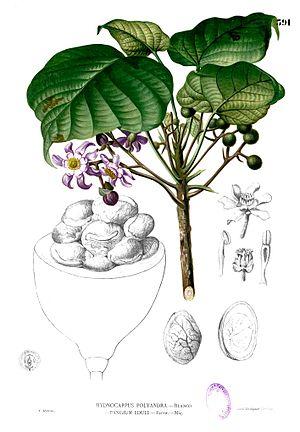
Pangium edule est un arbre issu de la mangrove indonésienne, malaisienne et papoue. Il produit un fruit toxique qui peut devenir comestible par fermentation. Ses graines, elles aussi toxiques pour l'homme, font partie du régime alimentaire du babiroussa.